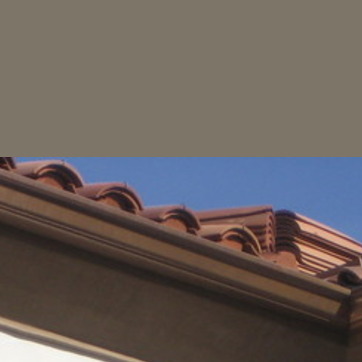
Material: sky